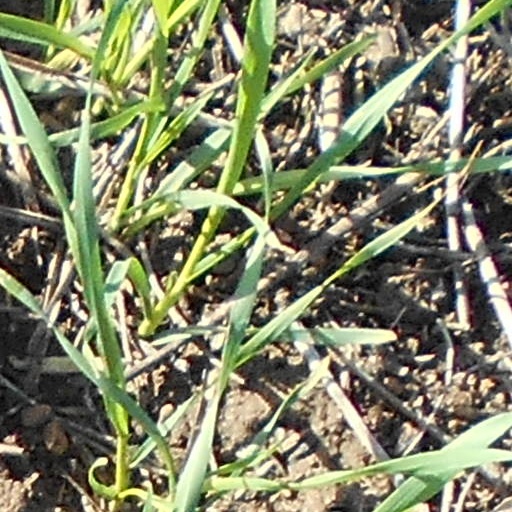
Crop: wheat